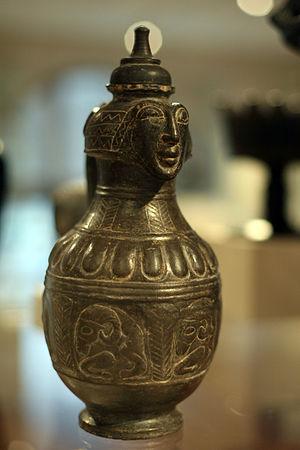
Les vestiges de céramique étrusque nous sont principalement parvenus par les chambres funéraires mises au jour. La plus grande partie est constituée de poteries décorées, destinées à accompagner le défunt dans l'au-delà. Quelques objets particuliers, comme les canopes de Chiusi, montrent leur maîtrise dans la représentation de la figure humaine et la liberté de déformation des corps à des fins d'expressivité suivant les principes de l'esthétique étrusque.